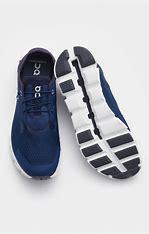
Brand: ON
Model: Cloud